Baron Badlesmere

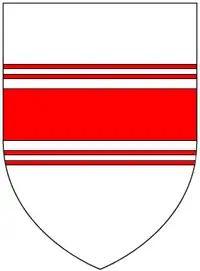
Arms of Badlesmere: "Argent, a fess between two bars gemeles gules". As blazoned for Guncelin de Badlesmere, on the Herald's Roll of Arms also on The Camden Roll & St George's Roll

On 26 October 1309 Bartholomew Badlesmere, Governor of Bristol Castle, was summoned to Parliament, regarded as a barony by writ. In 1322, he was attainted and executed for joining the rebellion of the Earl of Lancaster, and the barony was forfeited. In 1328, the attainder was reversed for his only son, Giles Badlesmere, who became the second and last baron. On his death in 1338 without a son, the barony lapsed.